Sky position (RA, Dec in degrees): 159.526, 0.2069
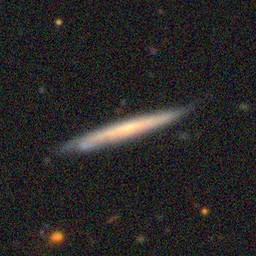
Galaxy morphology: Edge-on Galaxies without Bulge